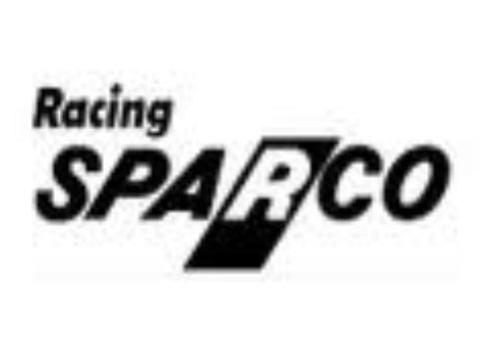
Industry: Clothes